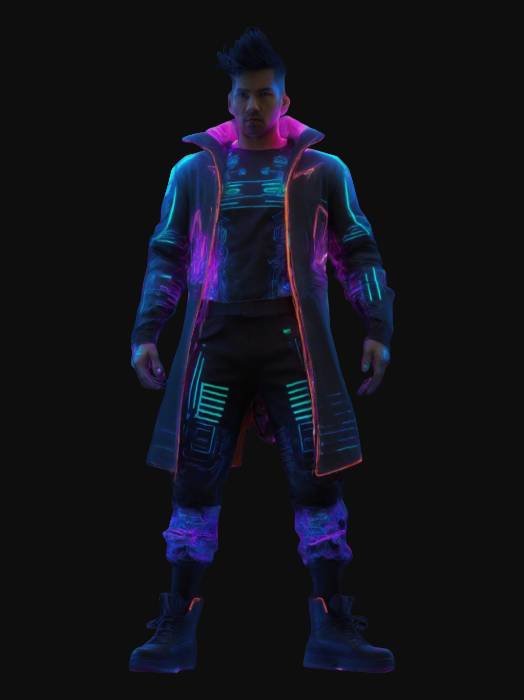
미적 점수 (1~10점): 8